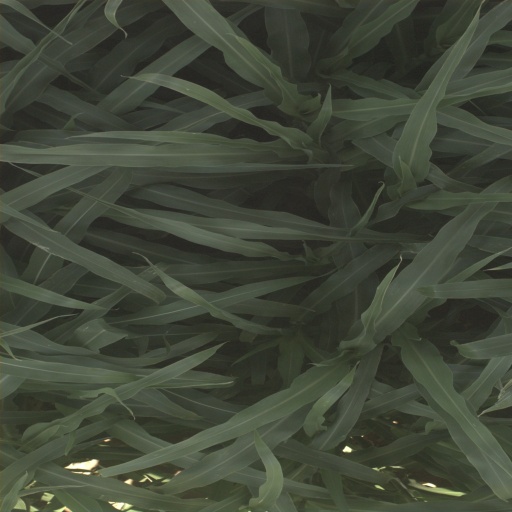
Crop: sorghum